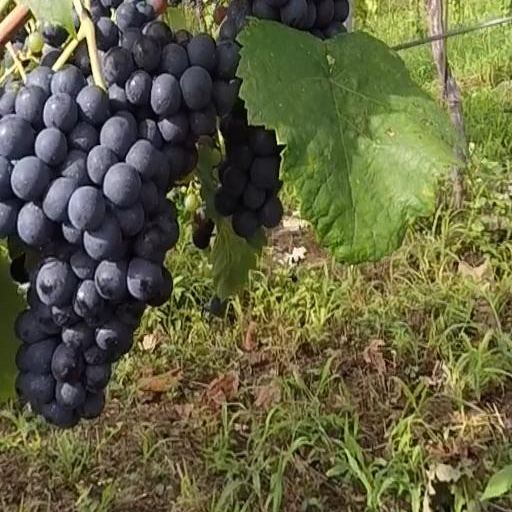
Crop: grape